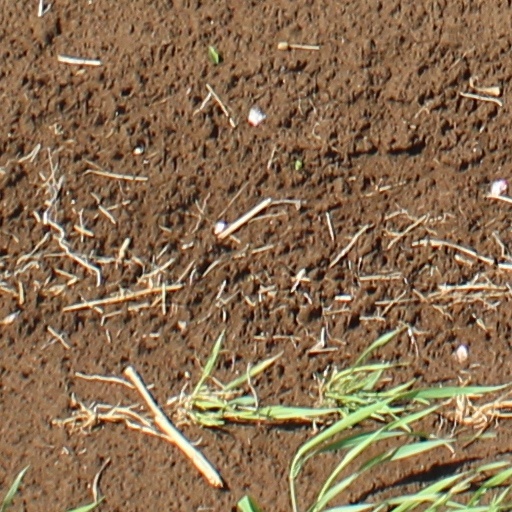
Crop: wheat